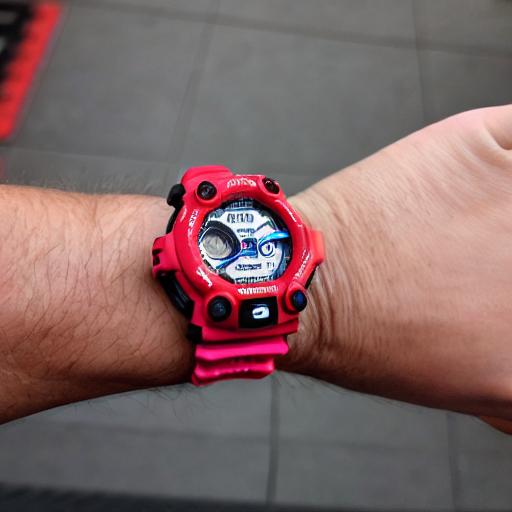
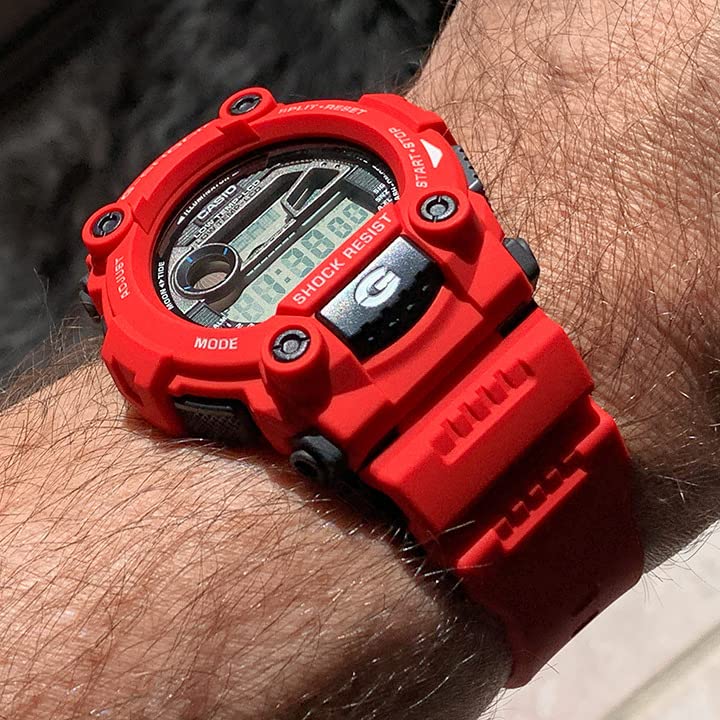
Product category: accessories_watch
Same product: no